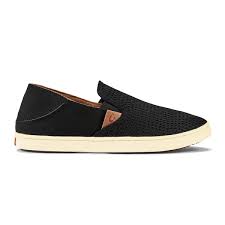
Label: Clog